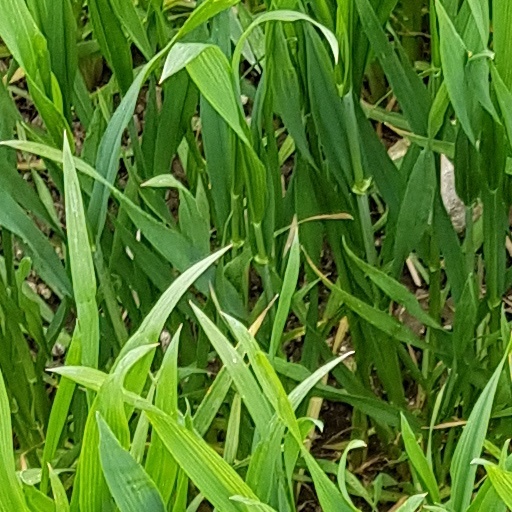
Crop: wheat